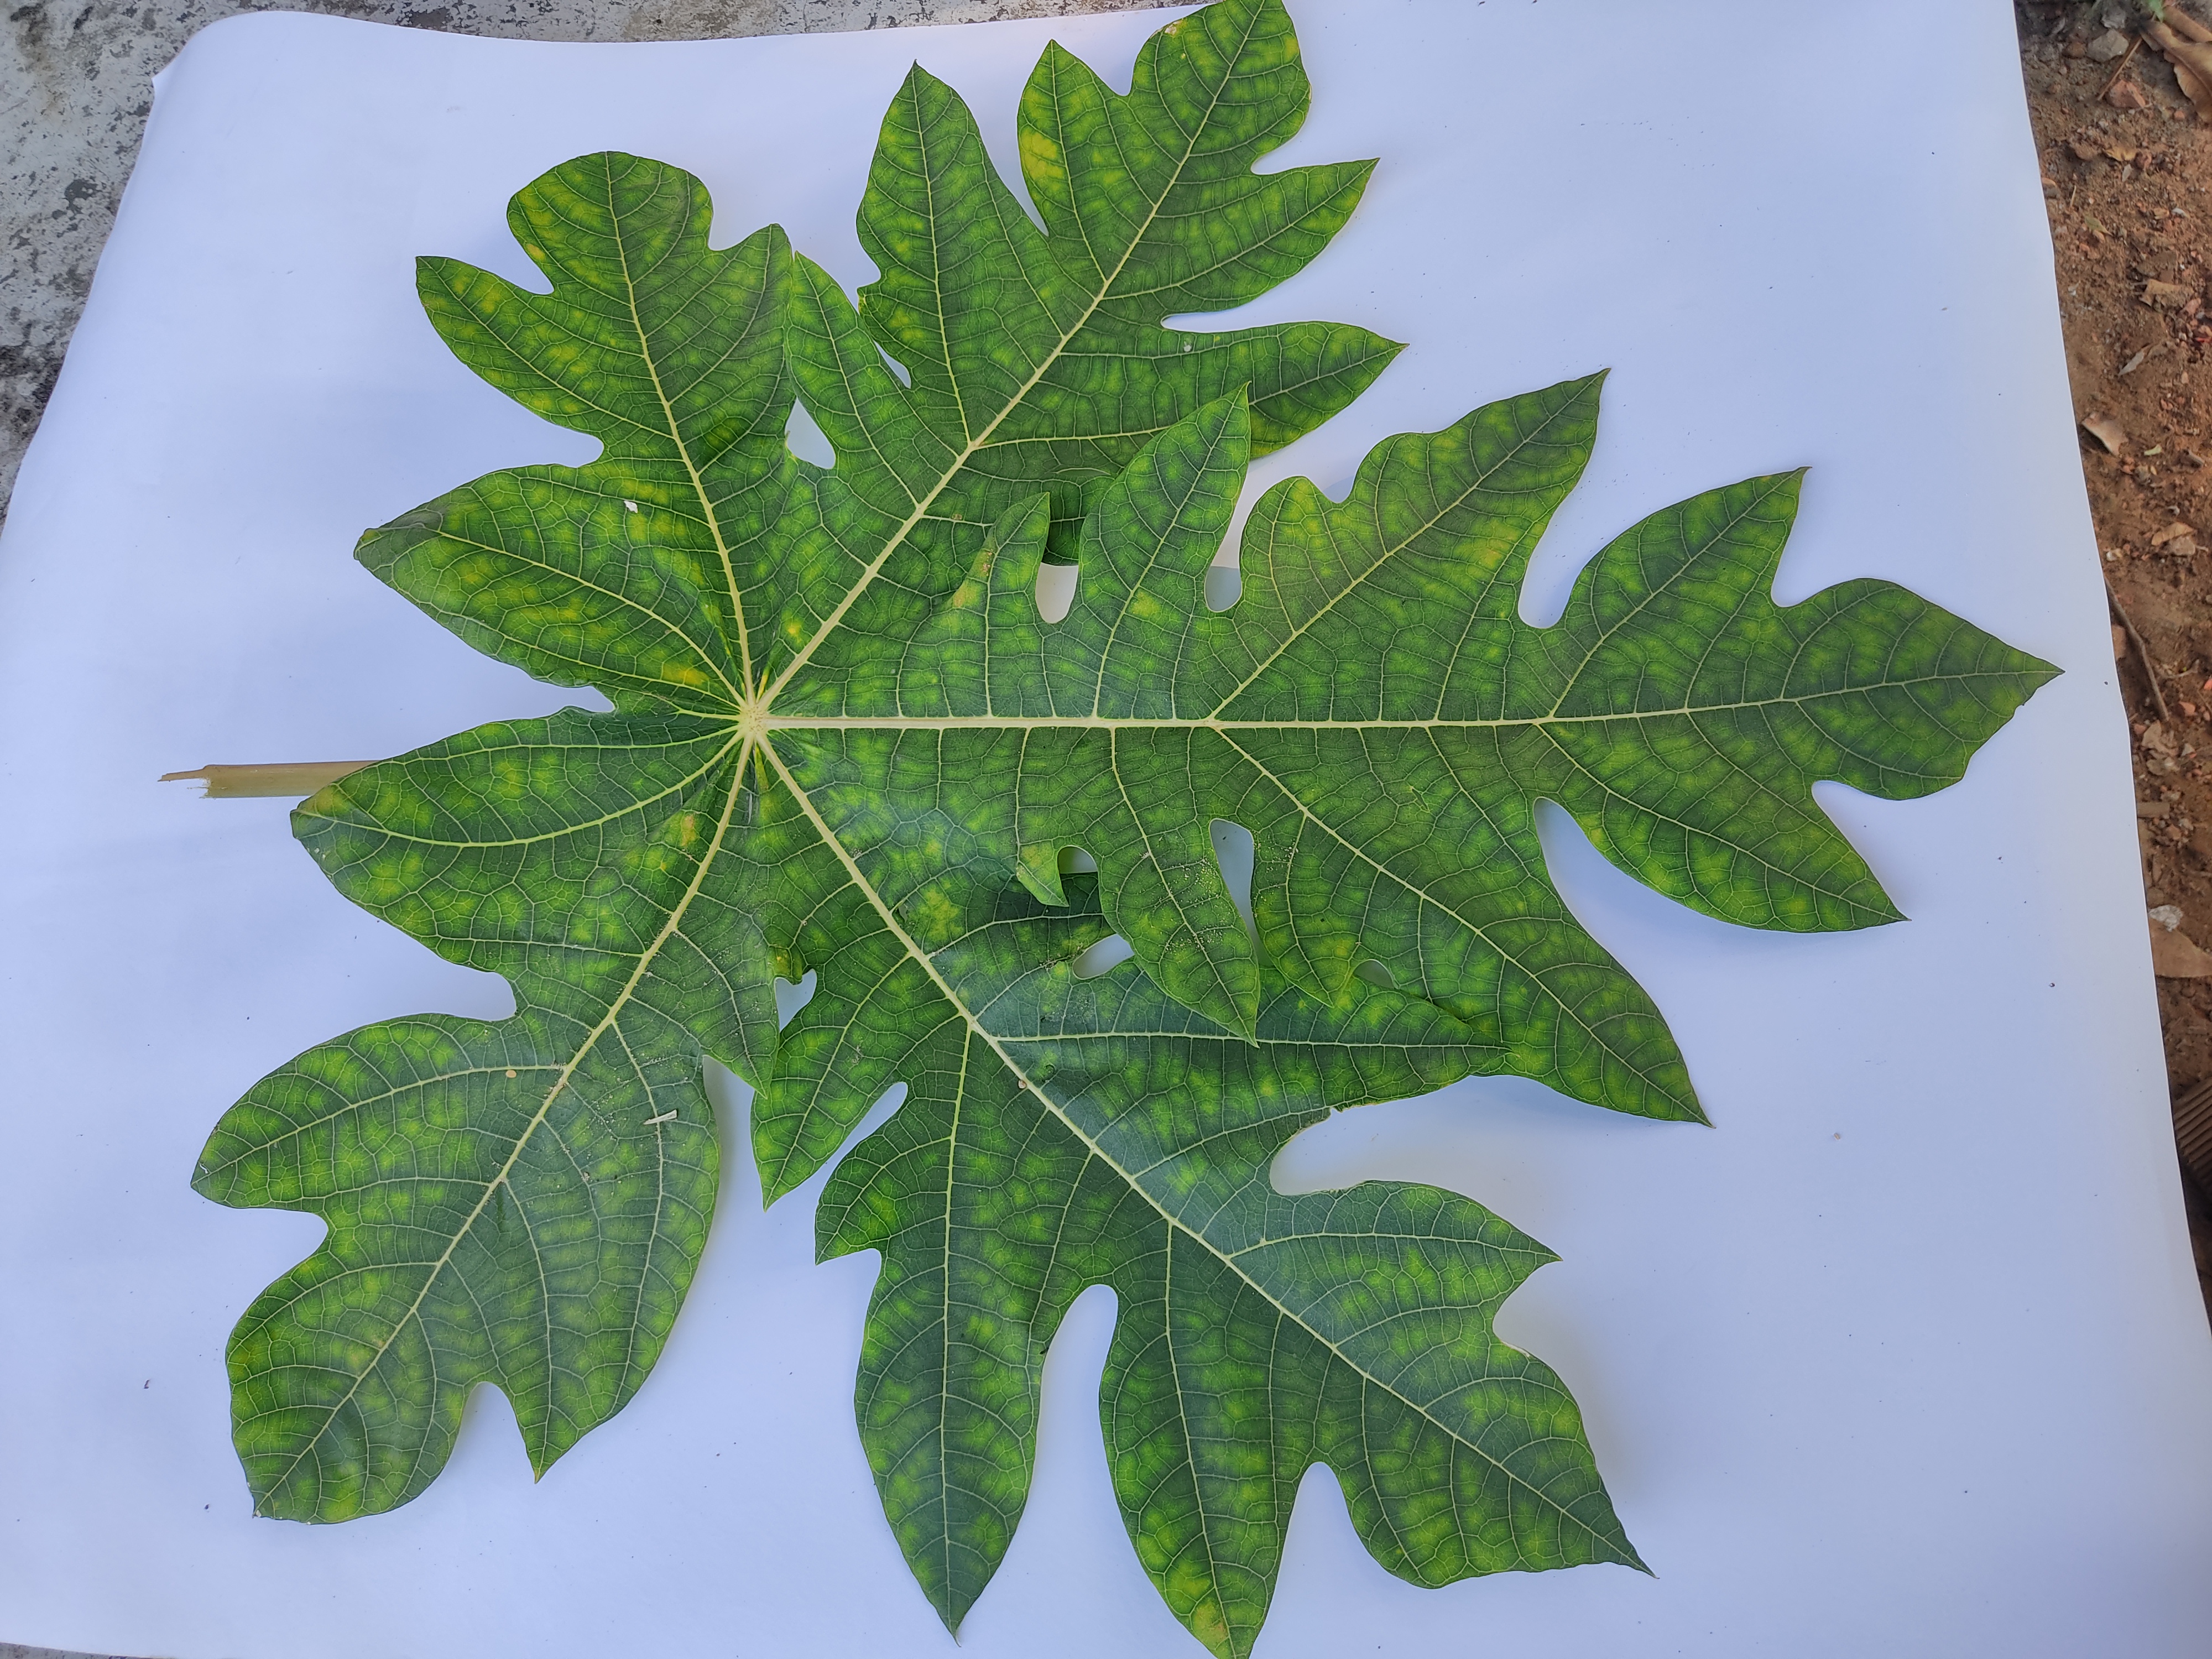
Label: Ring Spot